2009 Rally Finland

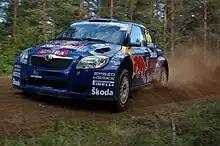
Red Bull Rally Team's Juho Hänninen won the Group N class in a Škoda Fabia S2000.

Munchi's Ford driver Matti Rantanen took a career-best fifth place in only his second rally in a World Rally Car. After Stobart's Henning Solberg, Rantanen's main challenger for the position, retired with a broken suspension, Rantanen was chased down by Citroën Junior Team's Sébastien Ogier. Ogier closed to within 0.6 seconds before the final stage but a time only 0.3 seconds faster than Rantanen's kept him in sixth place. Ogier's teammates Evgeny Novikov and Conrad Rautenbach both crashed out. Novikov crashed on both Friday and Saturday mornings while Rautenbach held ninth place until his accident on the penultimate stage.